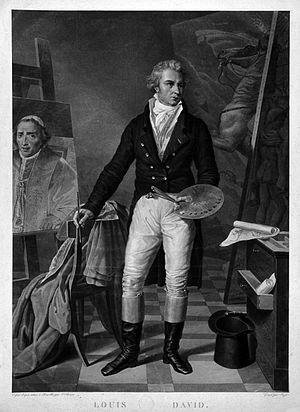
Jean-Pierre-Marie Jazet, né le 31 juillet 1788 à Paris, mort à Yerres le 16 août 1871 et inhumé à Paris le 18 août, est un graveur aquafortiste, à l'aquatinte et à la manière noire.
Jacques-Louis David est un peintre et conventionnel français né le 30 août 1748 à Paris et mort le 29 décembre 1825 à Bruxelles. Il est considéré comme le chef de file du mouvement néo-classique, dont il représente le style pictural. Il opère une rupture avec le style galant et libertin de la peinture rococo du XVIIIᵉ siècle représentée à l'époque par François Boucher et Carl Van Loo, et revendique l’héritage du classicisme de Nicolas Poussin et des idéaux esthétiques grecs et romains, en cherchant, selon sa propre formule, à « régénérer les arts en développant une peinture que les classiques grecs et romains auraient sans hésiter pu prendre pour la leur ».